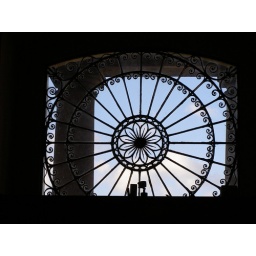
Lovely window with the sky reflected in it